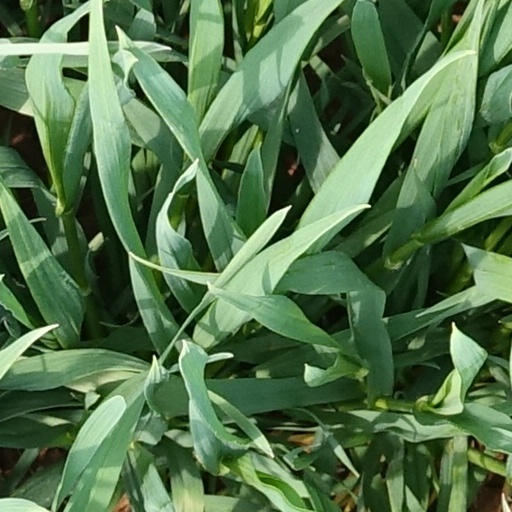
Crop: wheat